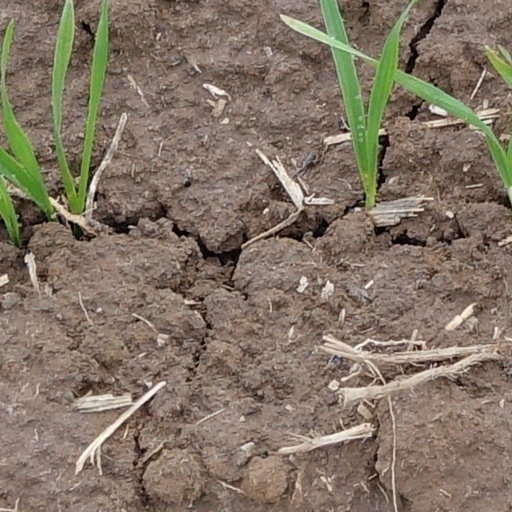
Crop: wheat